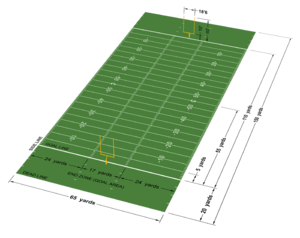
La présente page effectue une comparaison entre le football américain et le football canadien.